Canadian War Museum

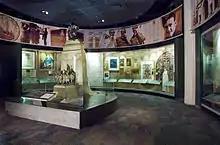
The Royal Canadian Legion Hall of Honour exhibit, with the original plaster design for the National War Memorial

The "Second World War" gallery explores the causes of the Second World War, as well as Canada's participation during the conflict. Most of the Second World War exhibit focuses on Canada's role in the Battle of the Atlantic, the British Commonwealth Air Training Plan, the European theatre, the homefront and the internment of Japanese Canadians. Small portions of the exhibit are also dedicated to Canadian participation in the Asian and Pacific theatre, and the Holocaust. Objects from the museum's collection exhibited in the Second World War portion of the Canadian Experience galleries includes a Mercedes-Benz 770K previously owned by Adolf Hitler, entitled "Hitler's Car: A Symbol of Evil" at the exhibit. The museum acquired the Mercedes Benz 770K in 1970, under the assumption that the car formerly belonged to Hermann Göring; although a research report published in 1982 revealed that the vehicle belonged to Hitler. The gallery also houses an M4 Sherman tank named "Forceful III", and is dedicated to the members of the Governor General's Foot Guards killed during the Second World War. A memorial plaque to Captain Thomas G. Fuller of the Royal Canadian Naval Volunteer Reserve is also present in the gallery.